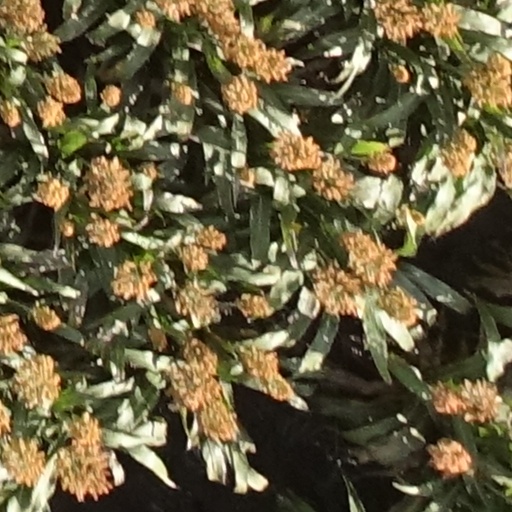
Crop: sorghum